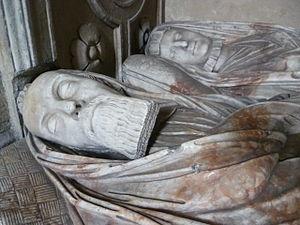
Sir George Bruce of Carnock était un marchand et ingénieur écossais, qui a innové dans les techniques minières en introduisant l'exploitation sous-marine, en perfectionnant le drainage grâce à de nouvelles technologies.